Sky position (RA, Dec in degrees): 156.041, 17.004
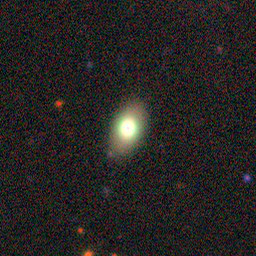
Galaxy morphology: In-between Round Smooth Galaxies